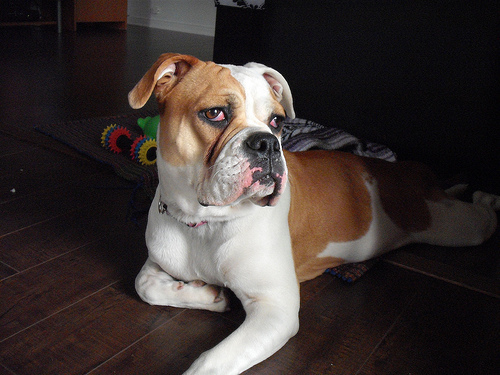
Animal: dog
Breed: american bulldog